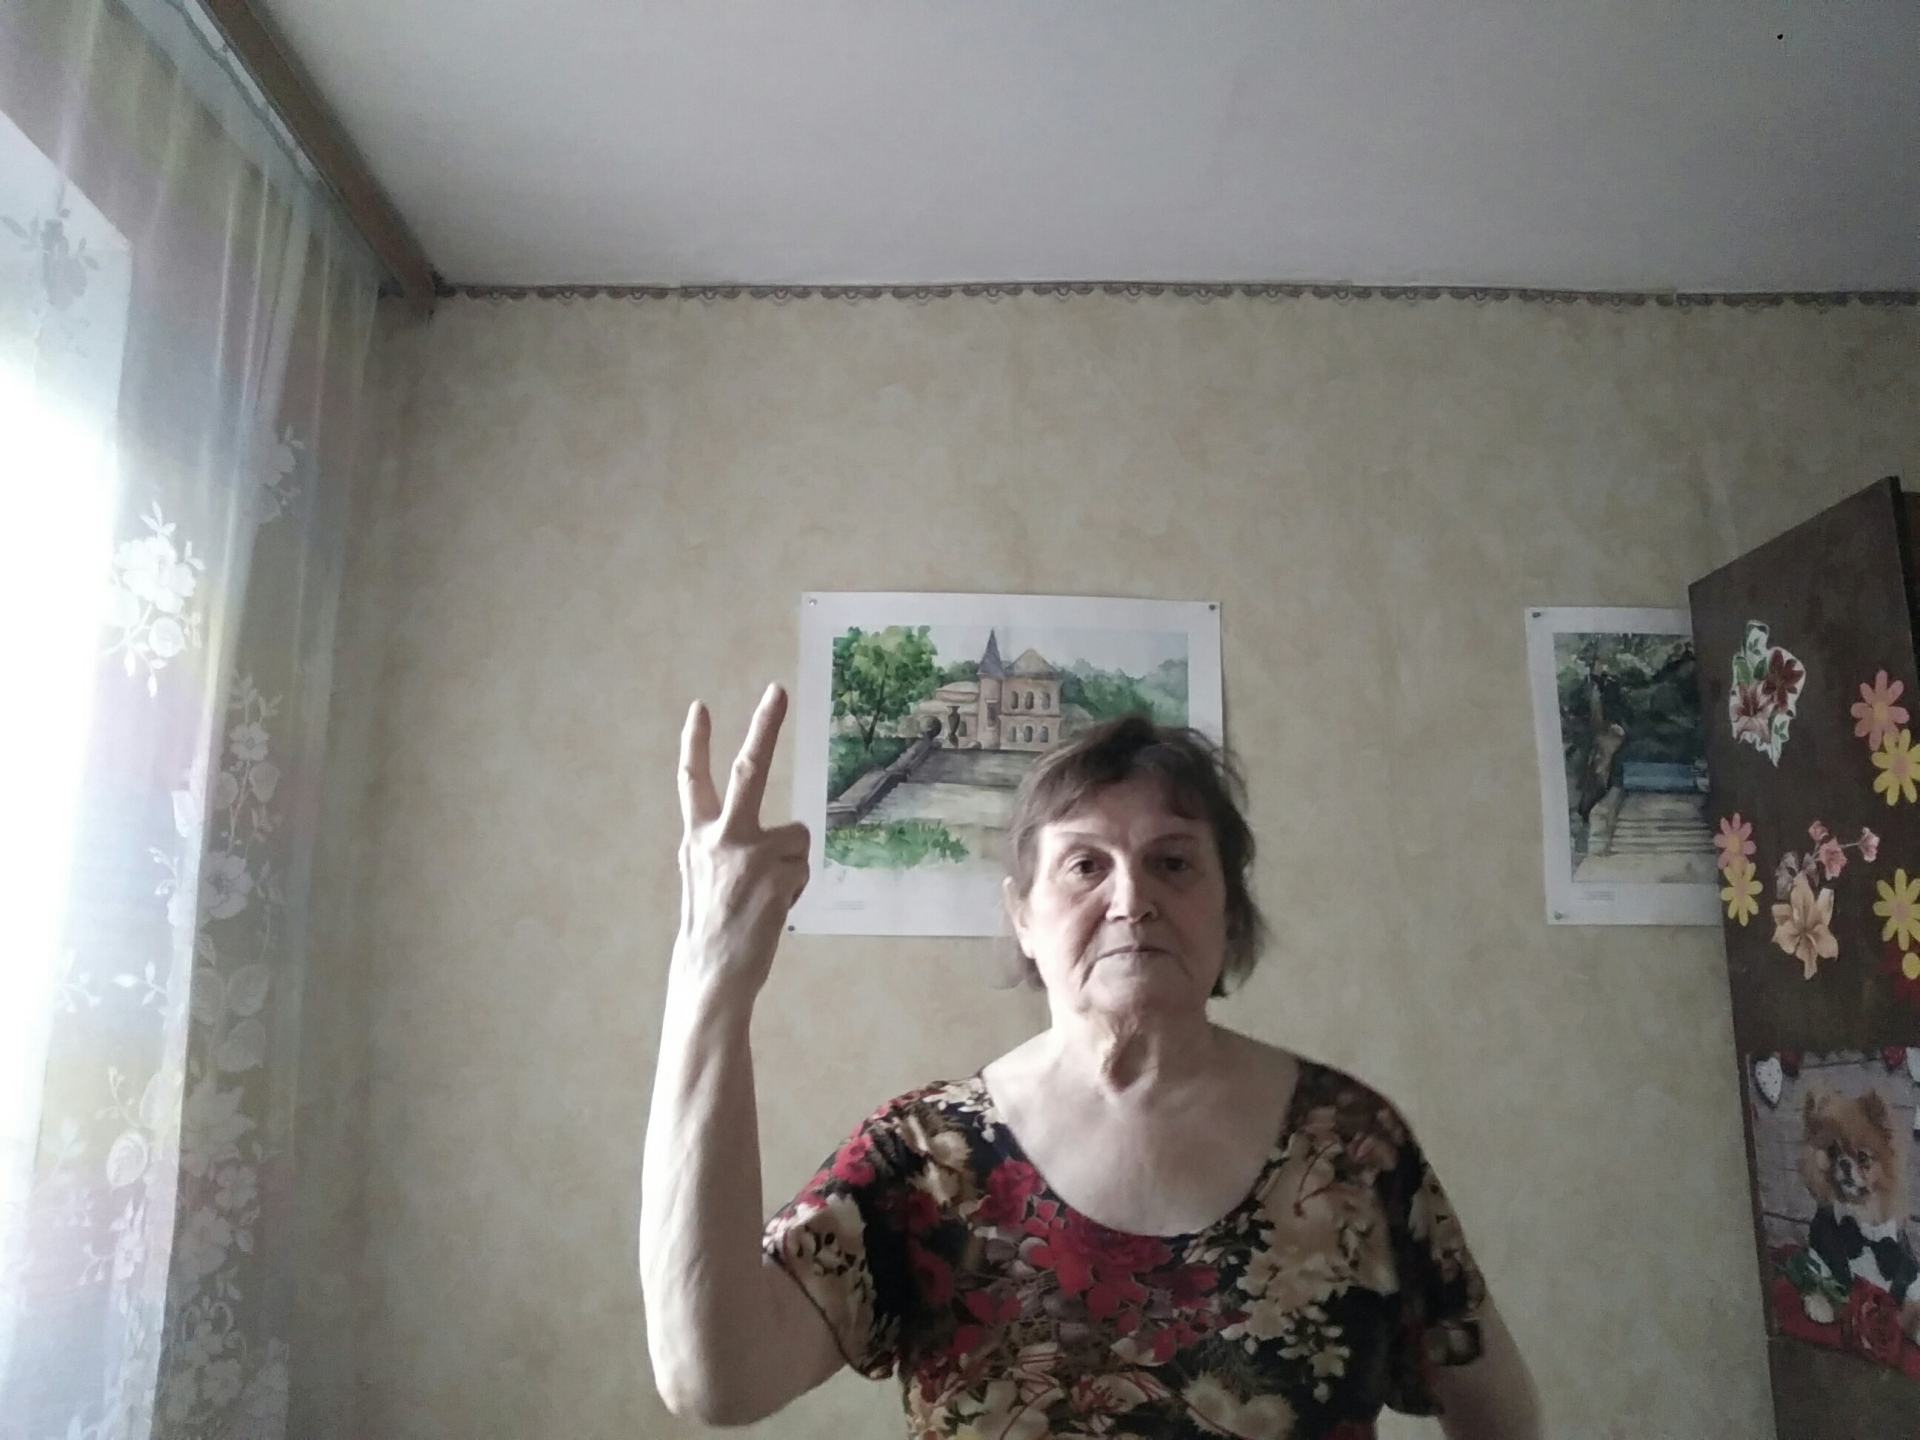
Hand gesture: peace_inverted